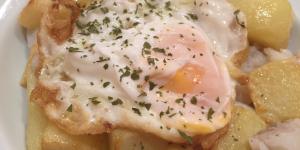
patatas con huevo y bacalao